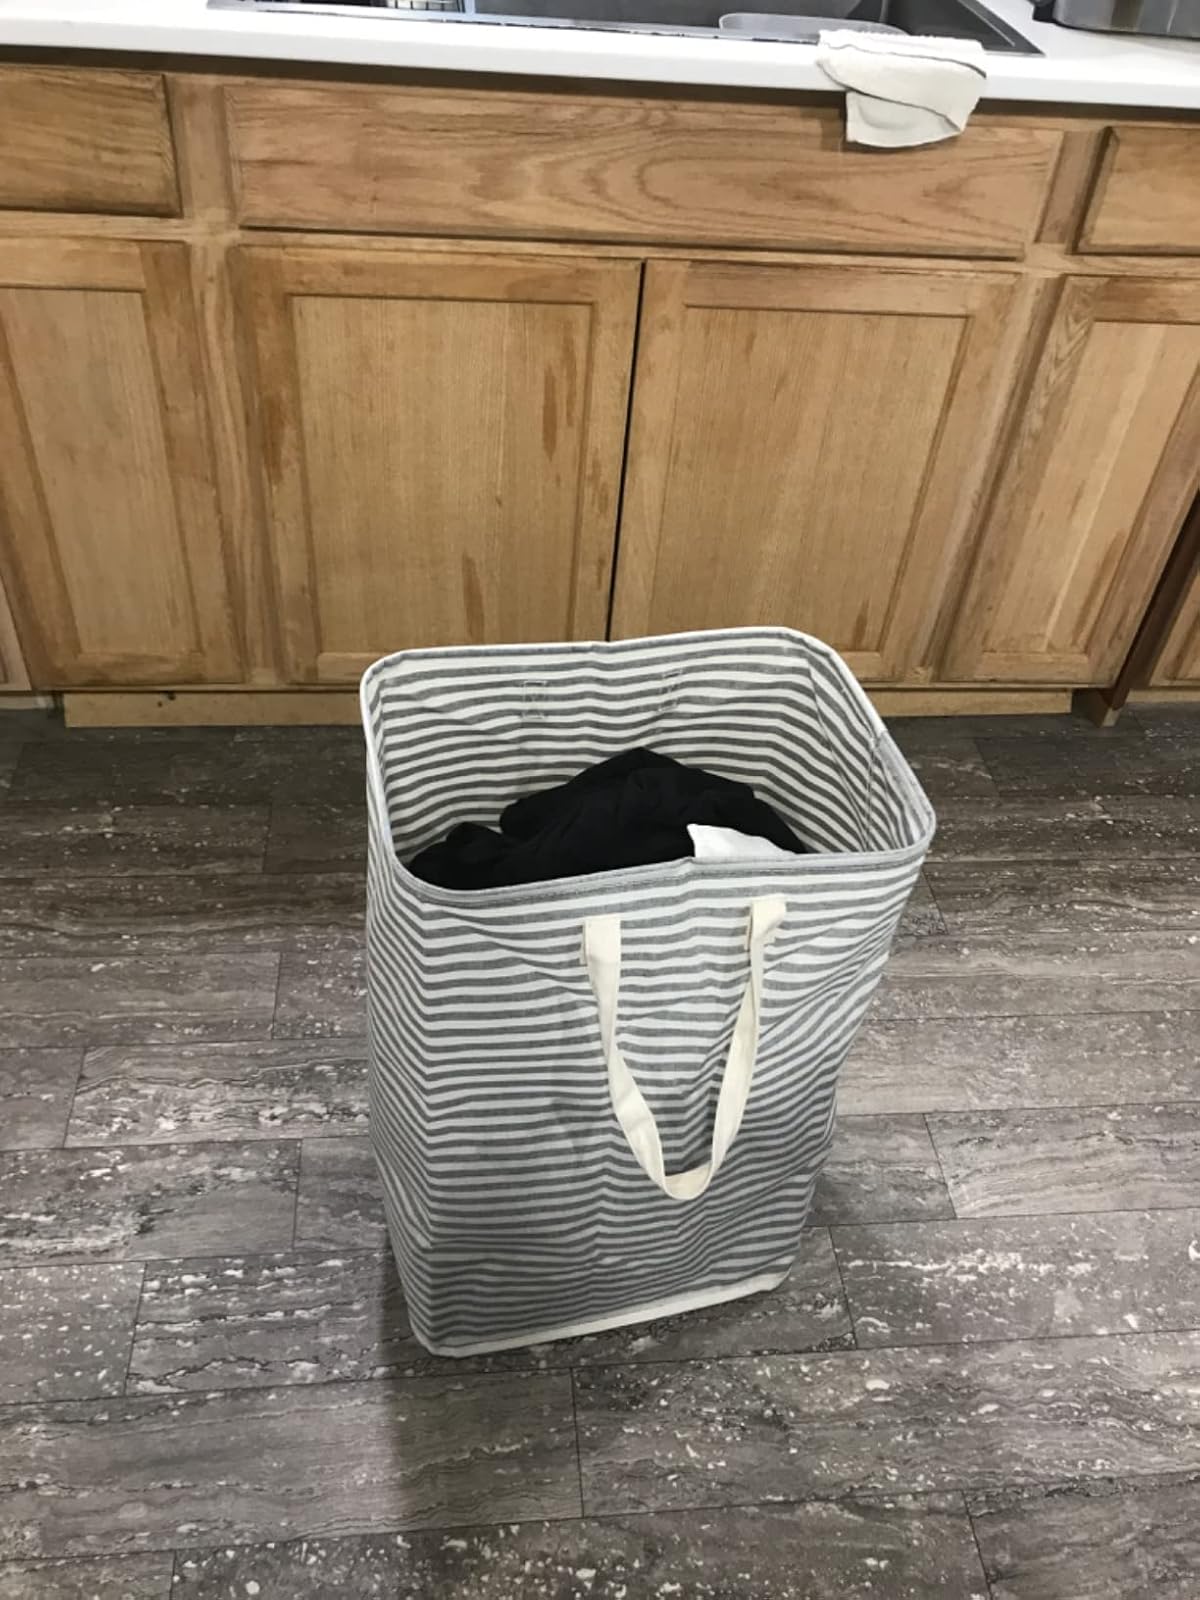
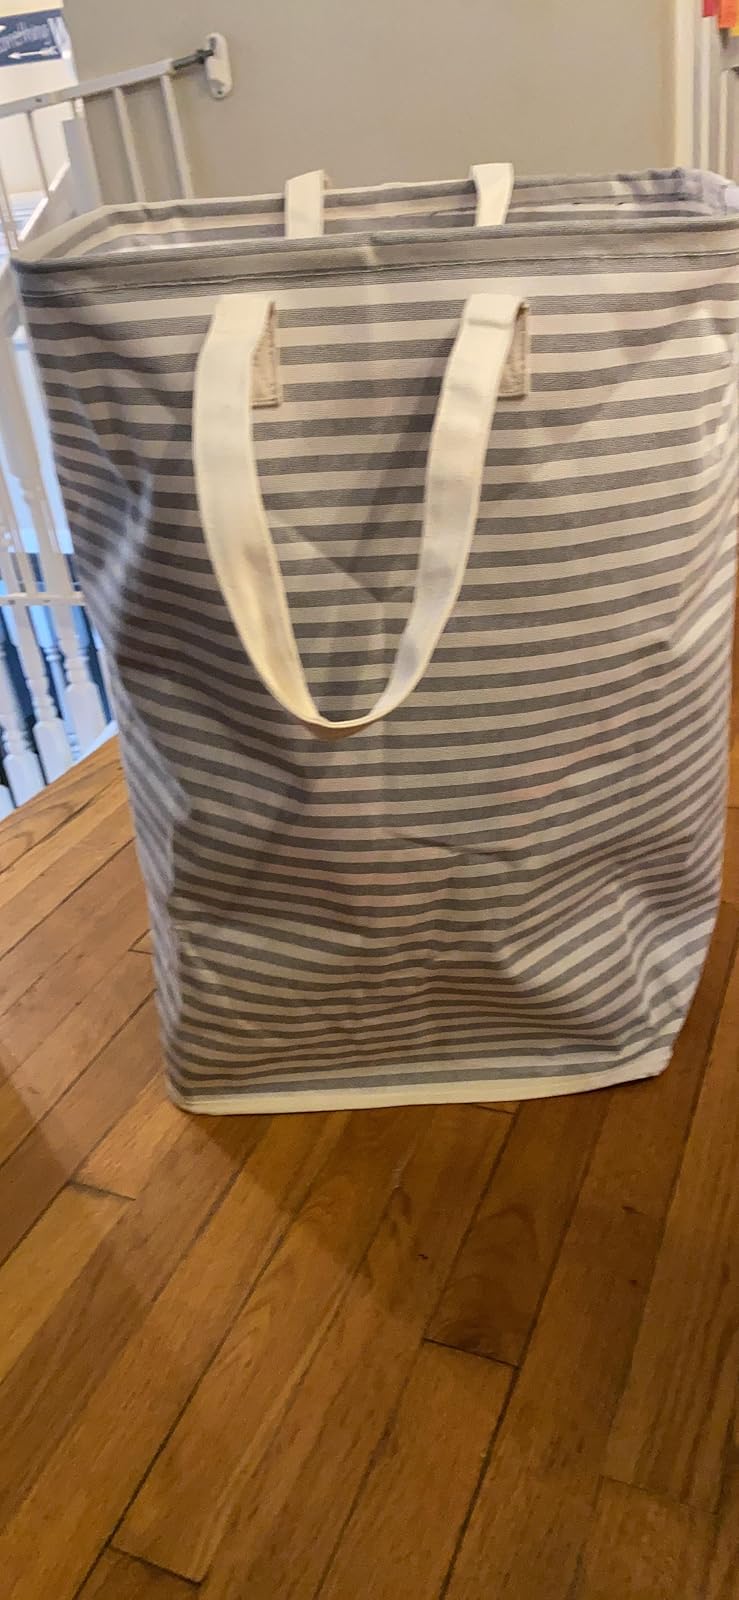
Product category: items_hamper
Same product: yes